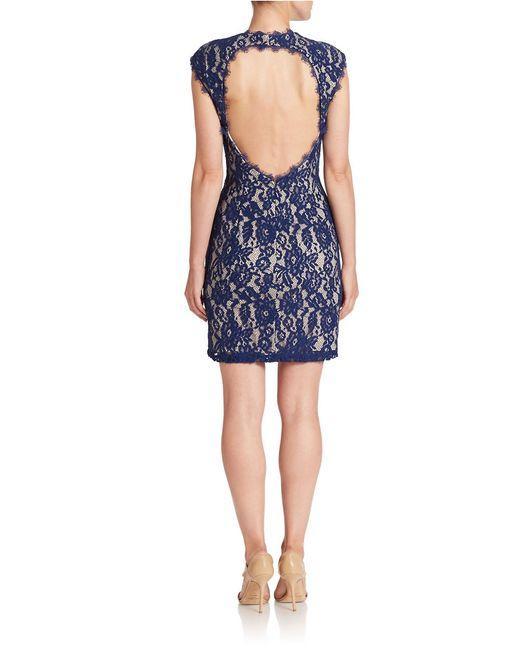
Stilvolles Partywear-Stickmuster-Midikleid für Damen